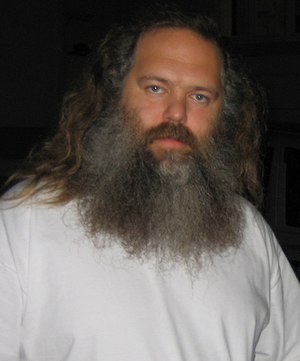
Revival / Baggrund
A white man with a long, grey beard
Revival er det niende studiealbum fra den amerikanske rapper Eminem. Det udgives den 15. december 2017 gennem Aftermath Entertainment, Shady Records og Interscope Records. Produktionen af albummet fandt sted mellem 2016 og 2017, i flere forskellige pladestudier og blev udført af flere forskellige musikproducere, herunder Rick Rubin, Skylar Grey, Eminem selv og executive producer Dr. Dre.